Porter station

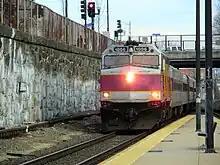
An outbound commuter rail train arrives at Porter in 2012

In the late 1970s, Cambridge station was renamed to Porter when it became certain that the Red Line Northwest Extension would include a stop there. ("Cambridge", while sufficient for a commuter rail station, would have been confusing for a rapid transit station, because the Red Line has multiple stations—five in total—in the City of Cambridge.) The Red Line platforms were built in a deep-bore tunnel, while the commuter platform was rebuilt with an accessible mini-high platform. During construction, commuter trains were accessed via a staircase from Somerville Avenue. On September 30, 1980, construction worker Paul Leone was killed when a retaining wall collapsed.